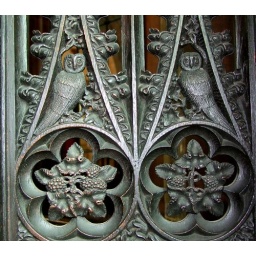
A lovely Jacobean pulpit - above roundels of foliage two birds face each other.